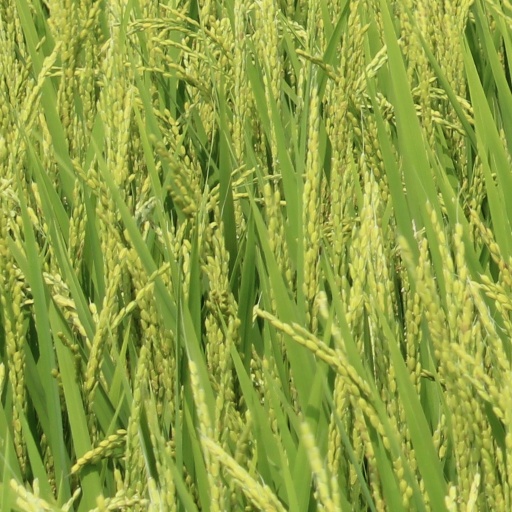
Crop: rice